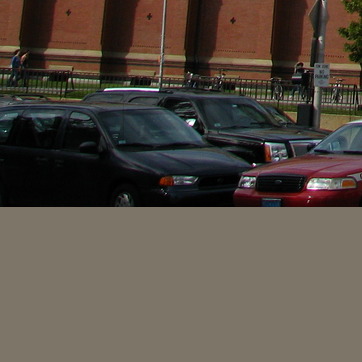
Material: plastic